Malta Dockyard

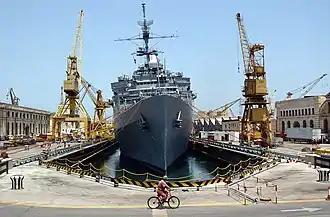
A Maltese shipyard worker heads home on his bicycle after a day's work on in Cospicua.

Malta Dockyard was an important naval base in the Grand Harbour in Malta in the Mediterranean Sea. The infrastructure which is still in operation is now operated by Palumbo Shipyards.